Saint-Maixent-de-Beugné

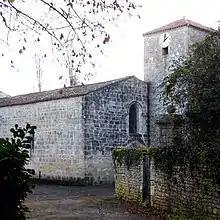
Saint-maixent-de-beugné-église

Saint-Maixent-de-Beugné is a commune in the Deux-Sèvres department in western France.